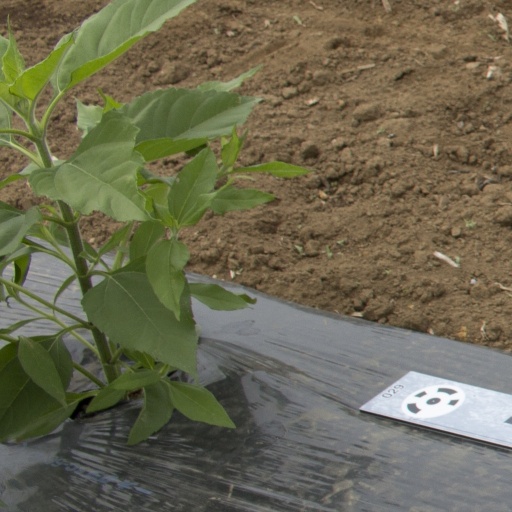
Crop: Jerusalem artichoke